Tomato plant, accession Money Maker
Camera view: bottom (45 deg); turntable rotation: 0 degrees
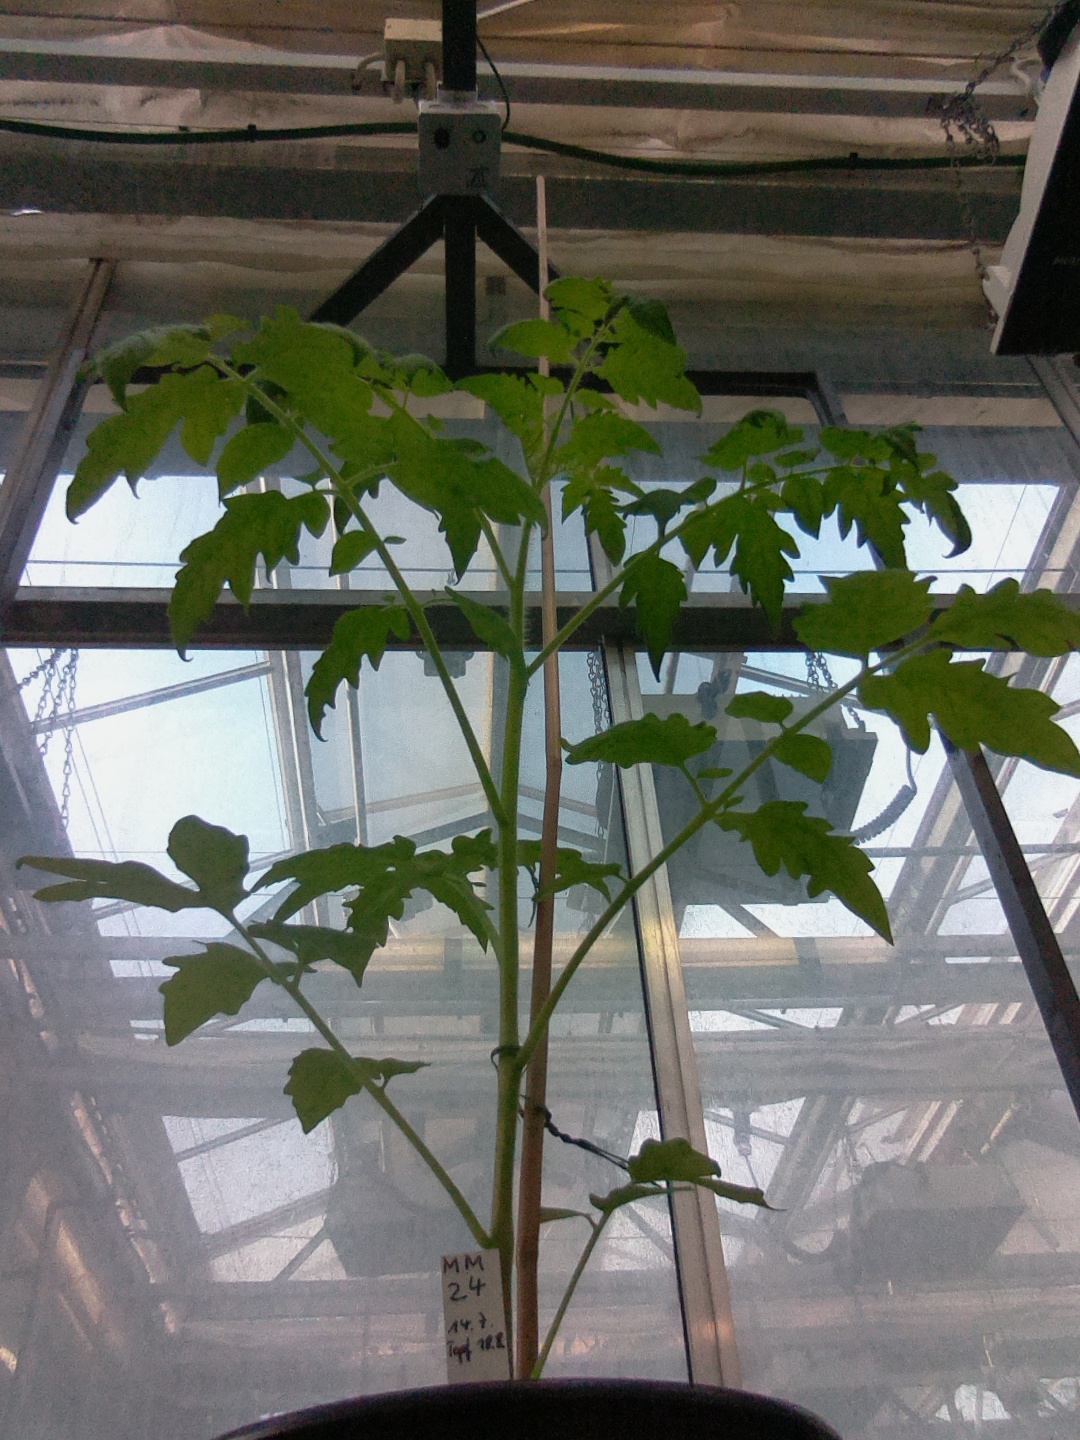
BBCH growth stage 15: 10 of true leaves visible